Suurupi Peninsula

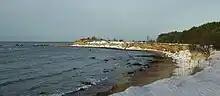
Ninamaa Cape on peninsula

Suurupi Peninsula is peninsula in Harju County, Estonia.